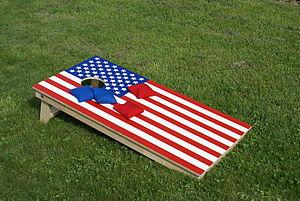
Le cornhole aux États-Unis, jeu de poches ou babette au Québec est un jeu d'extérieur dans lequel les joueurs lancent tour à tour des sacs remplis de grains de maïs ou de granulés plastiques sur la plateforme inclinée adverse percée d'un trou. Cornhole est la contraction des mots maïs et trou.